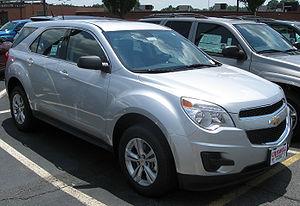
CAMI Automotive est un constructeur automobile de la société mère General Motors produit en 1986.